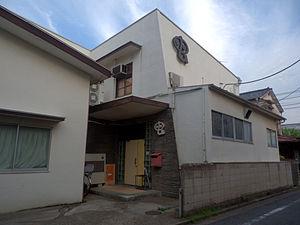
Mushi Production est un studio d'animation japonaise créé en 1962 par Osamu Tezuka et disparu à la suite d'une faillite en 1973.